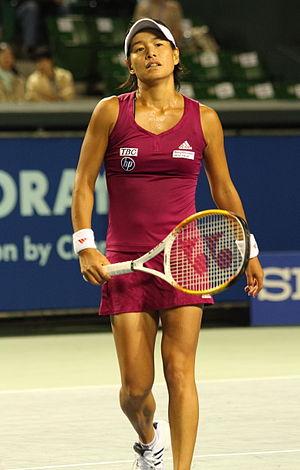
Kimiko Date, née le 28 septembre 1970 à Kyoto, est une joueuse de tennis professionnelle japonaise. Elle mène une première carrière sur le circuit WTA à partir de mars 1989, et ce jusqu'en septembre 1996, date à laquelle elle déclare prendre sa retraite sportive à seulement 26 ans. En avril 2008, elle annonce son retour à la compétition, alors âgée de 37 ans et 7 mois. Elle prend définitivement sa retraite après l'Open du Japon 2017 à 46 ans.